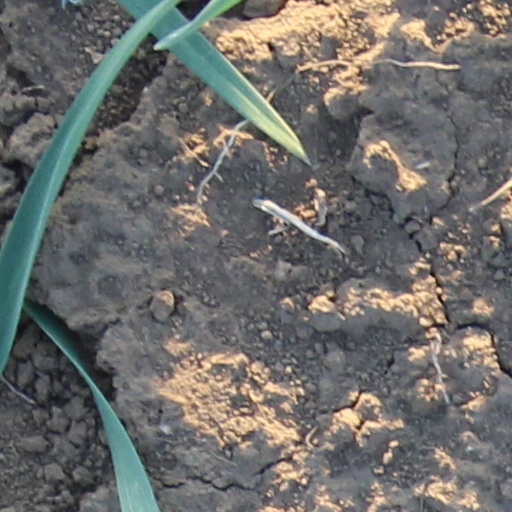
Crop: wheat